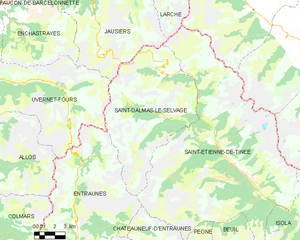
Carte des communes françaises: Saint-Dalmas-le-Selvage